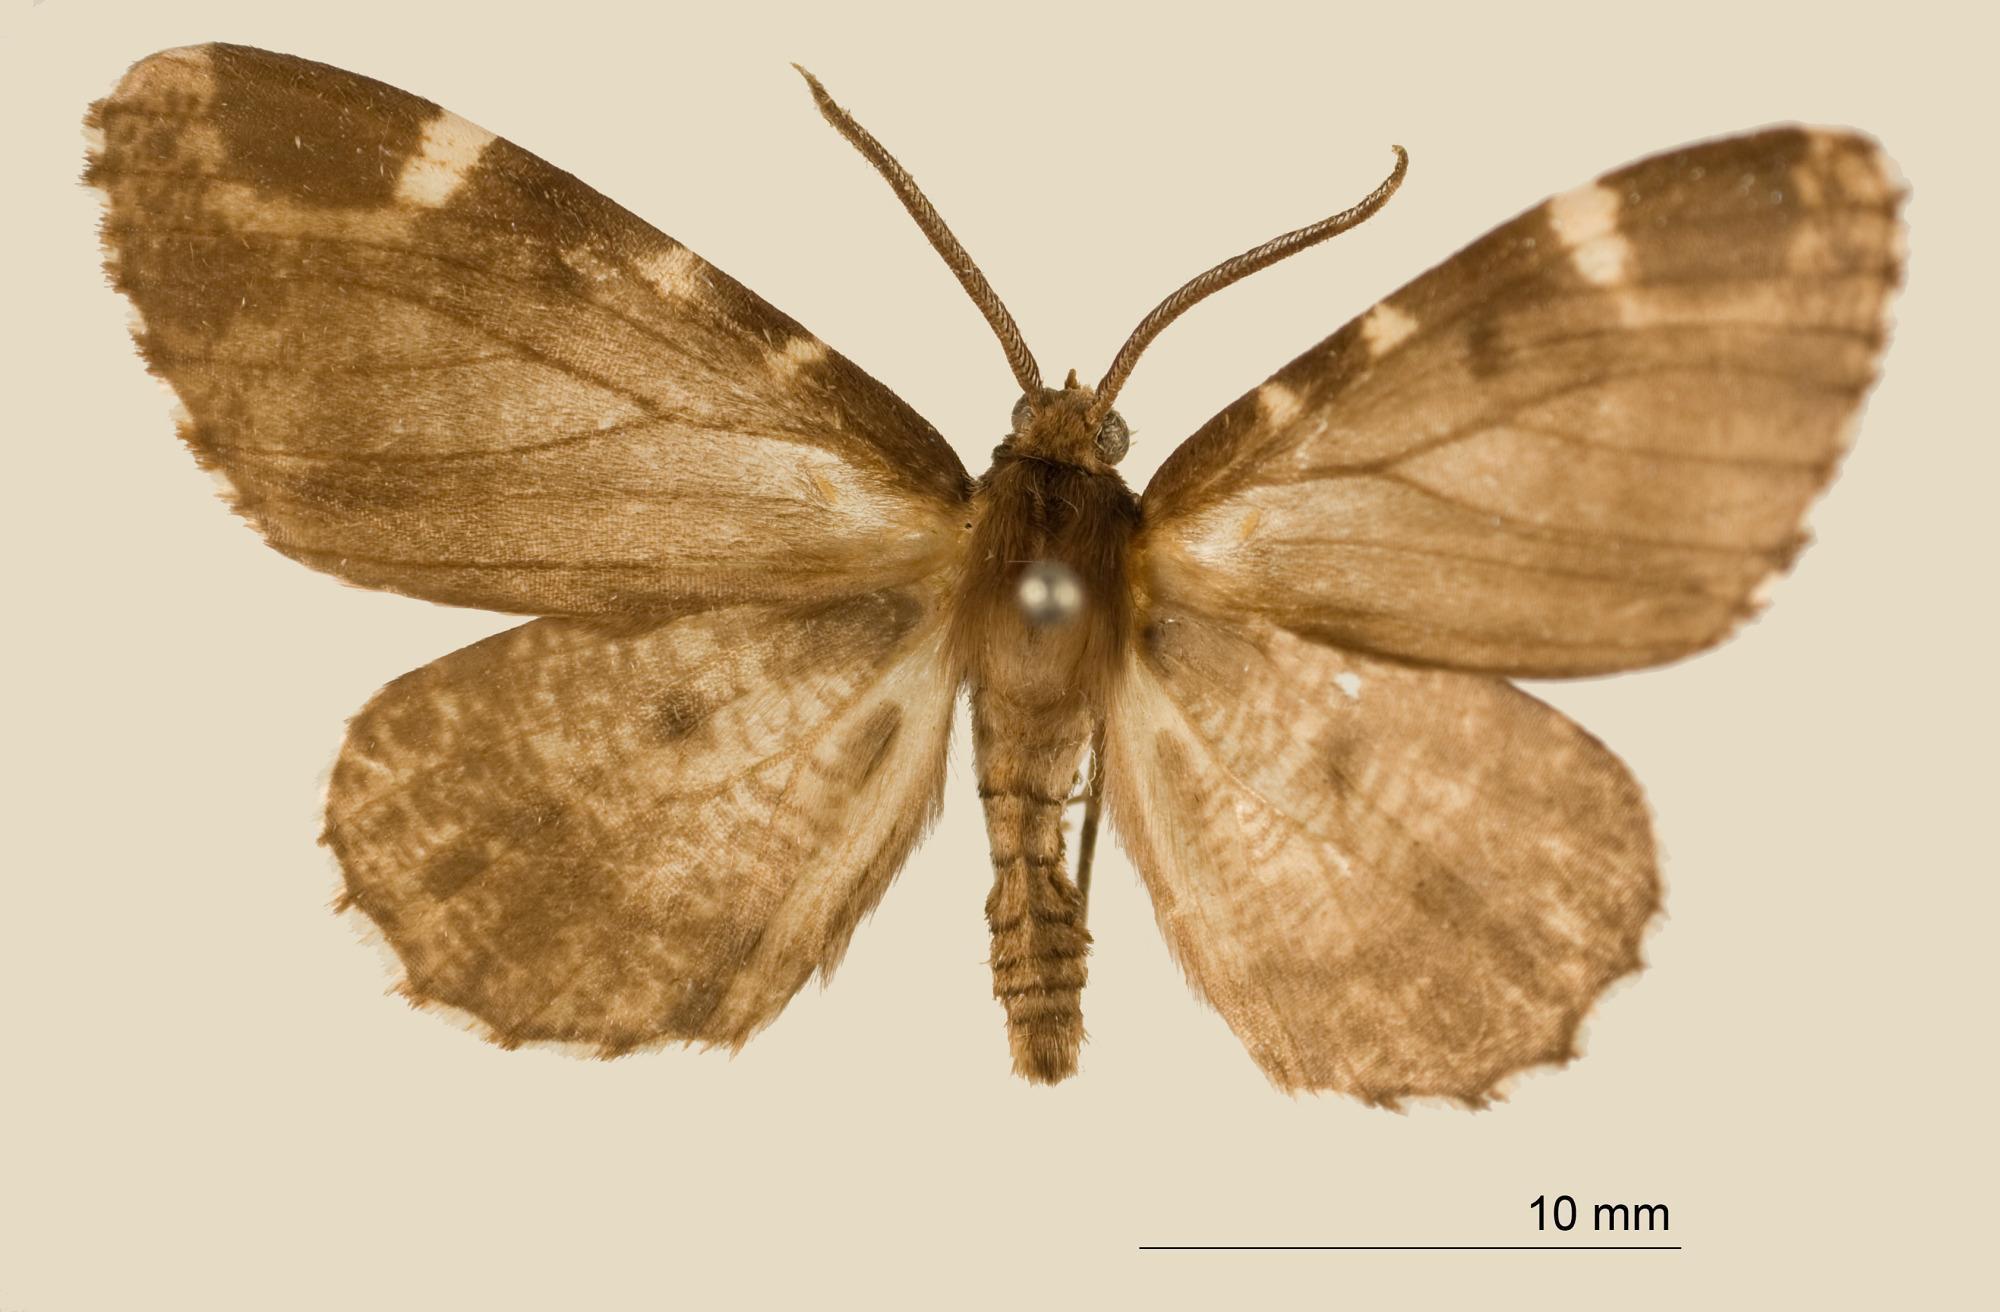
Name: Nipteria pecalba
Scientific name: Nipteria pecalba Dognin, 1893
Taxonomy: Animalia, Arthropoda, Insecta, Lepidoptera, Geometridae, Ennominae
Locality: Environs de Loja, Ecuador, Ecuador